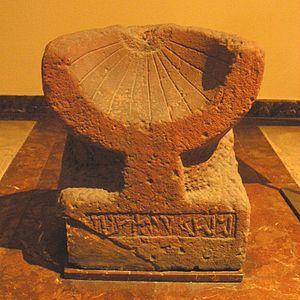
Cadran solaire de type Skaphe en grès du 1er. Siècle AV. J.C. avec inscription araméenne de la nécropole nabatéenne Madain Saleh en Arabie Saoudite, trouvé dans Madain Saleh - Musées archéologiques d'Istanbul - Musée de l'Orient antique, Inv. N ° 7664.